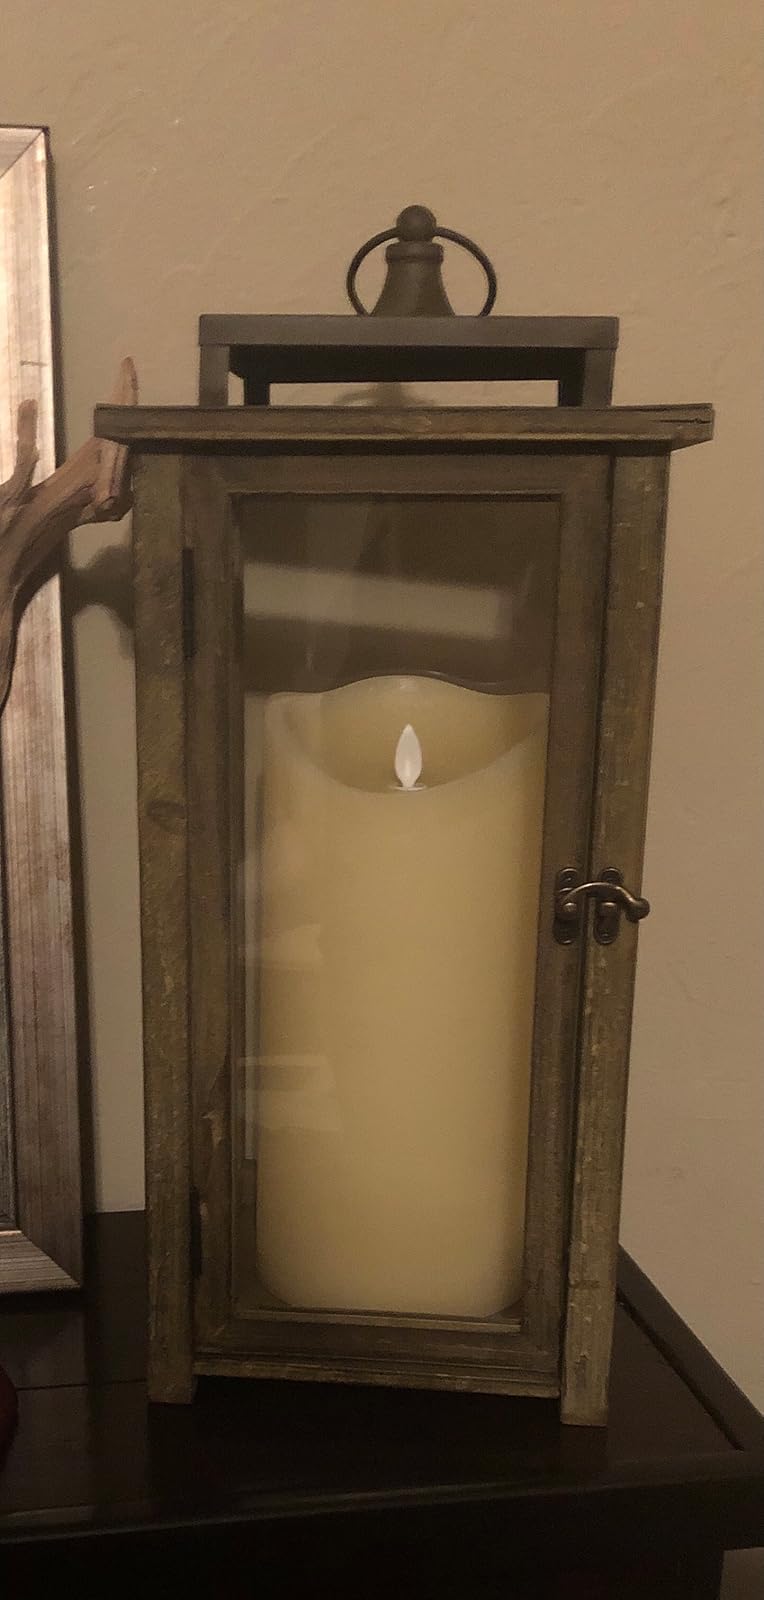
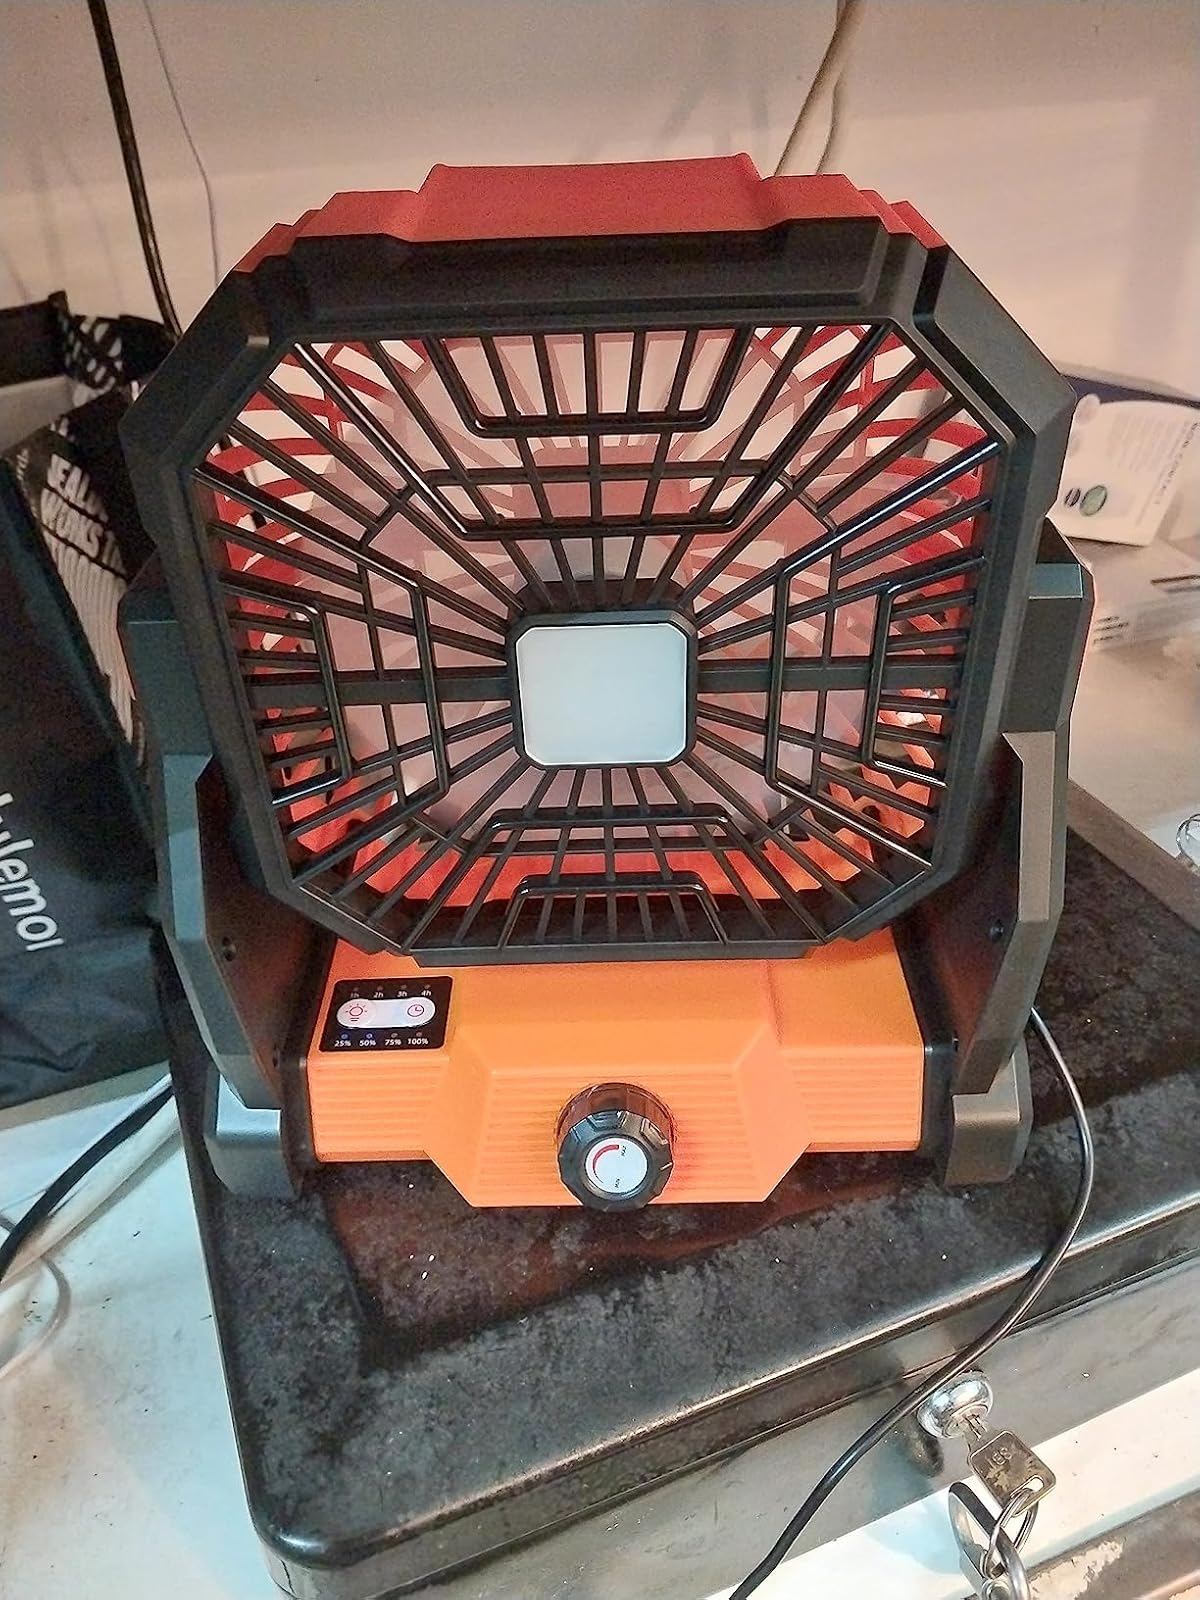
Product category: lantern
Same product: no